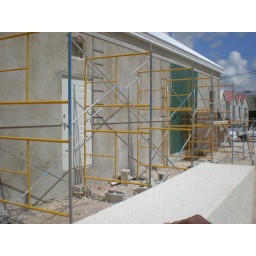
MRI office building 3rd ave, bellvile st. michael renovation to the new medical falcity,projectwas completed in 2007